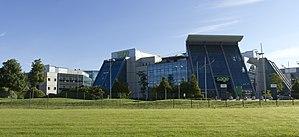
The Sage Group est une société multinationale éditrice de logiciels dont le siège social se situe à Newcastle.